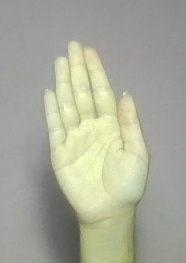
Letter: seen